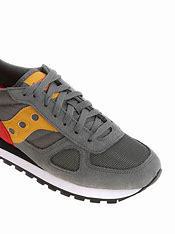
Brand: Saucony
Model: Shadow Original